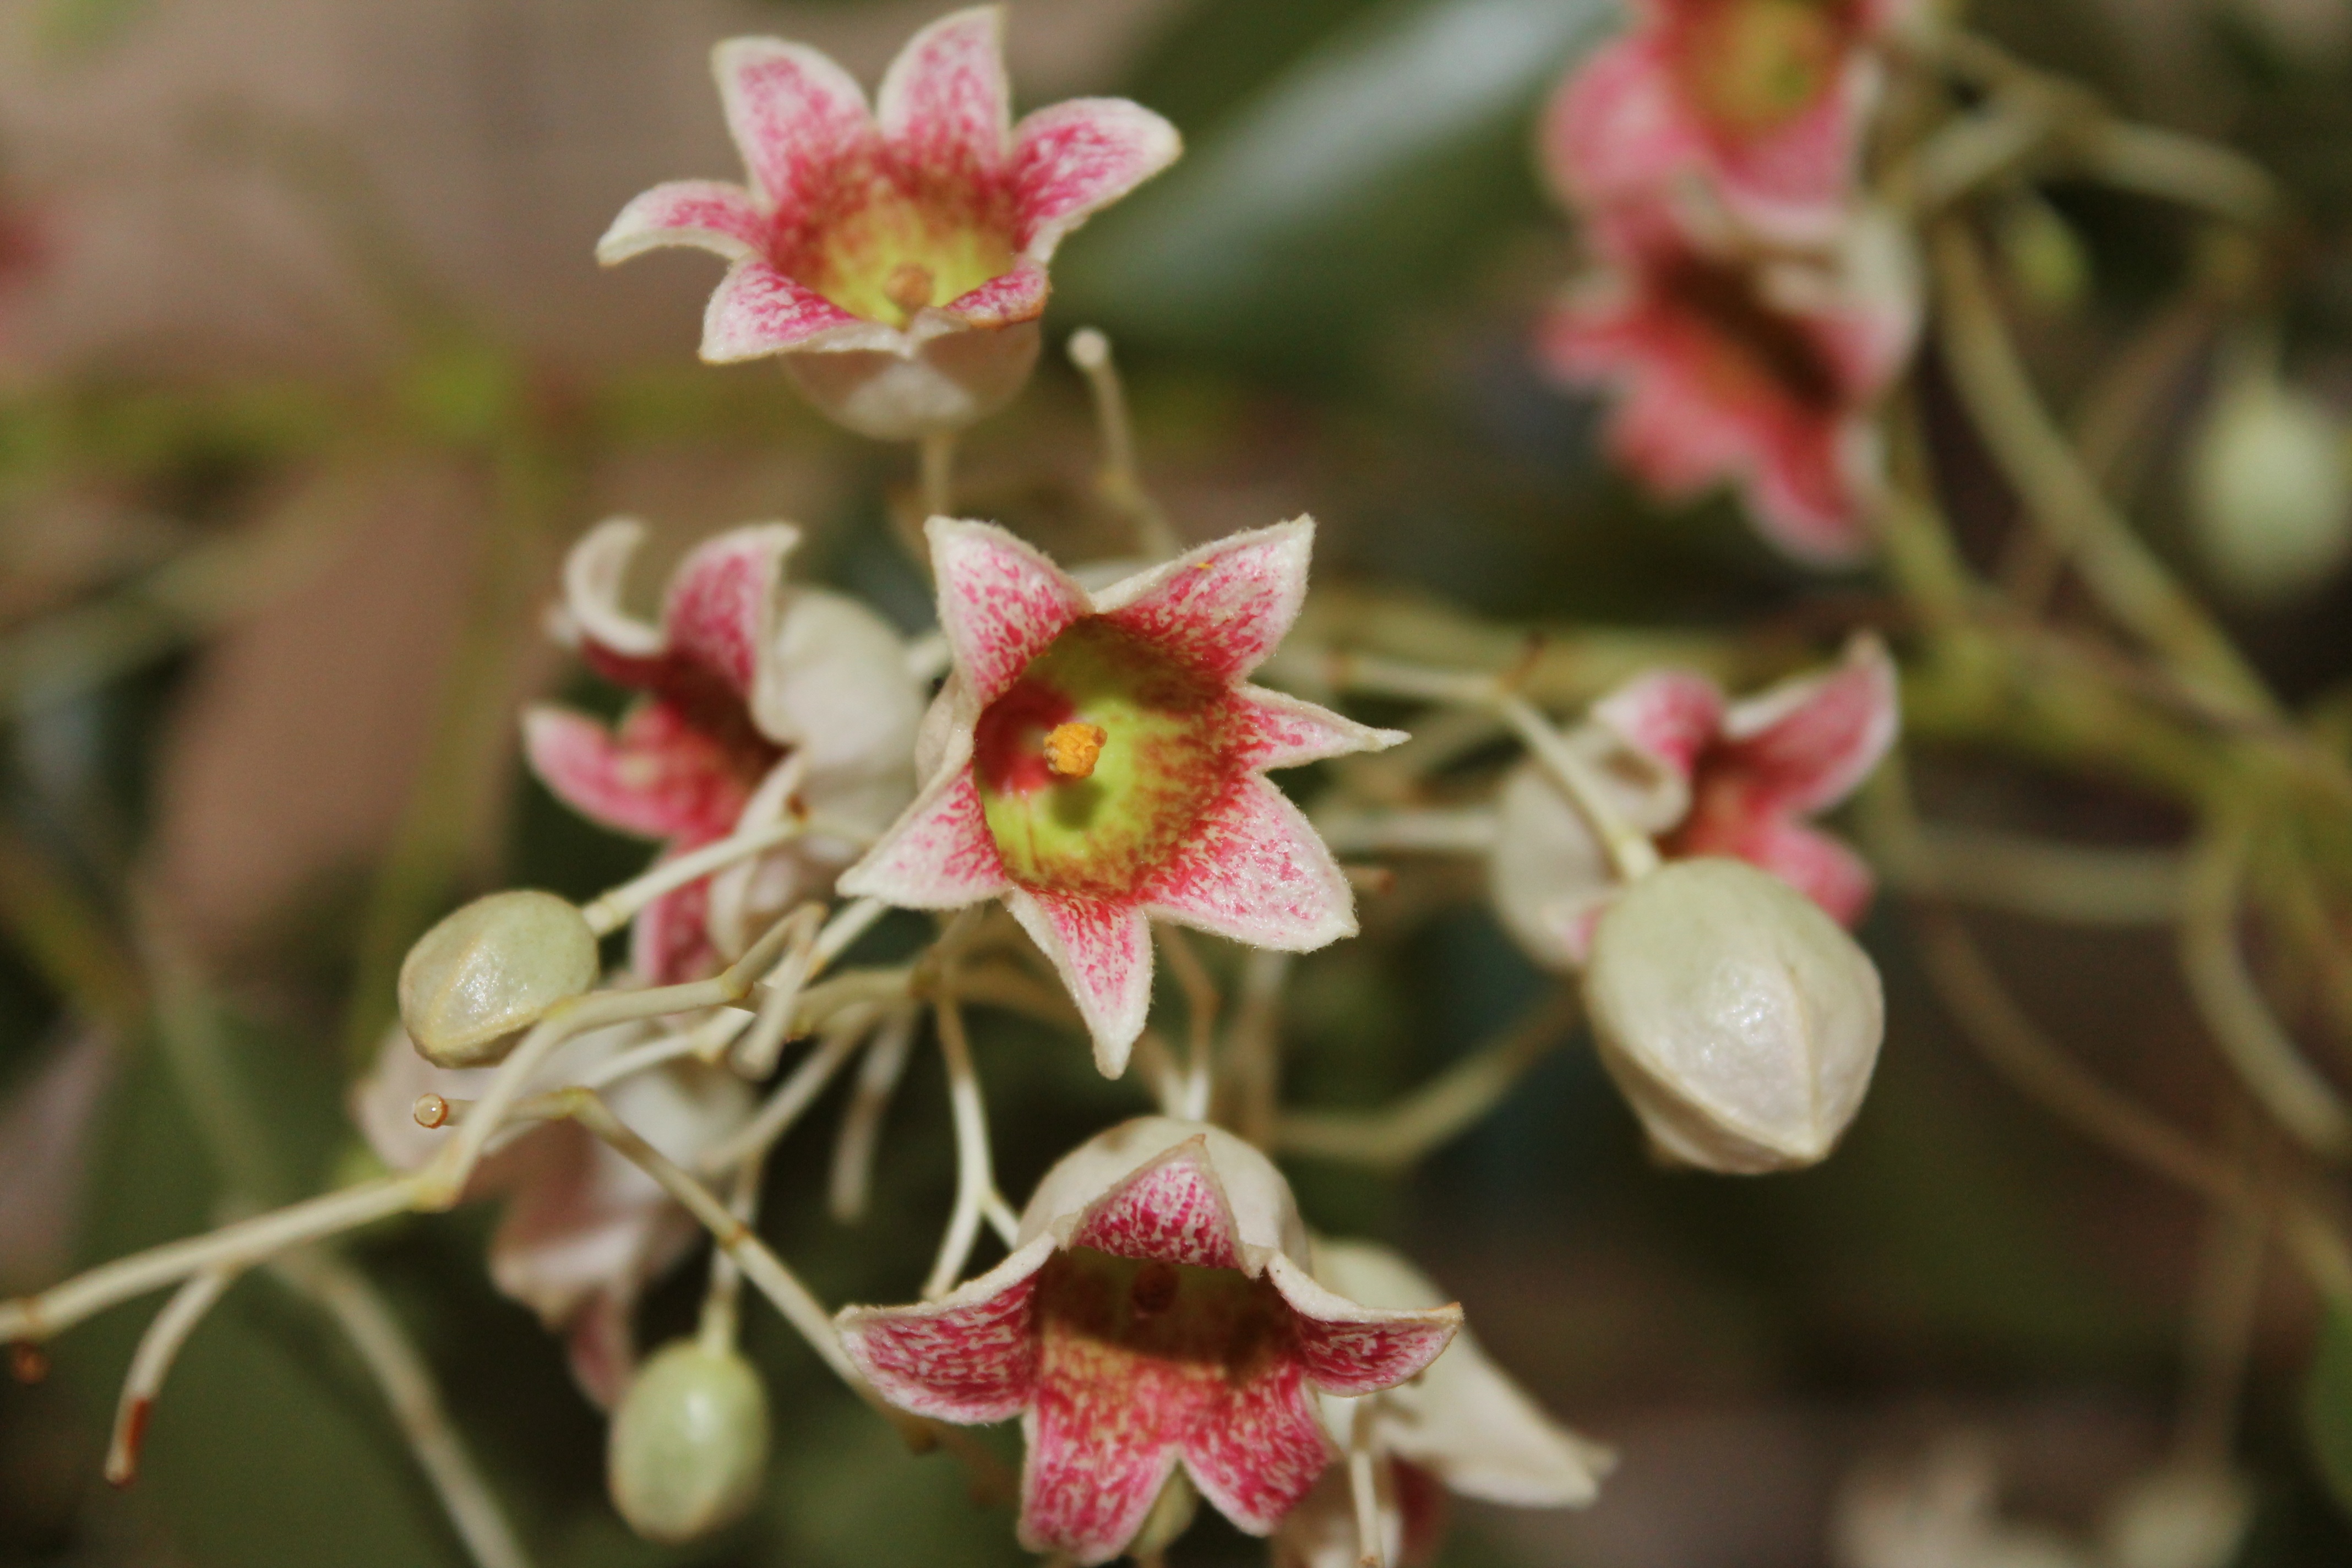
blossom, plant, flower, botany, flora, orchid, wildflower, shrub, macro photography, flowering plant, bottle tree, bell flowers, epidendrum, brachychiton populneus, dendrobium, land plant